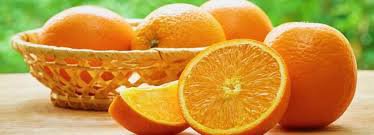
Label: Orange